Ariel Bybee

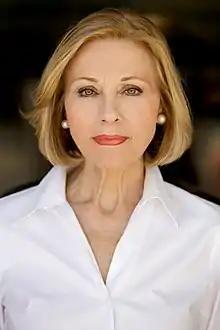
Ariel Bybee, Mezzo Soprano

Bybee received a bachelor's degree from Brigham Young University in 1965. She later took advanced musical studies in New York where one of her voice teachers was Cornelius L. Reid. Bybee was an alumna of the Music Academy of the West where she attended in 1969.